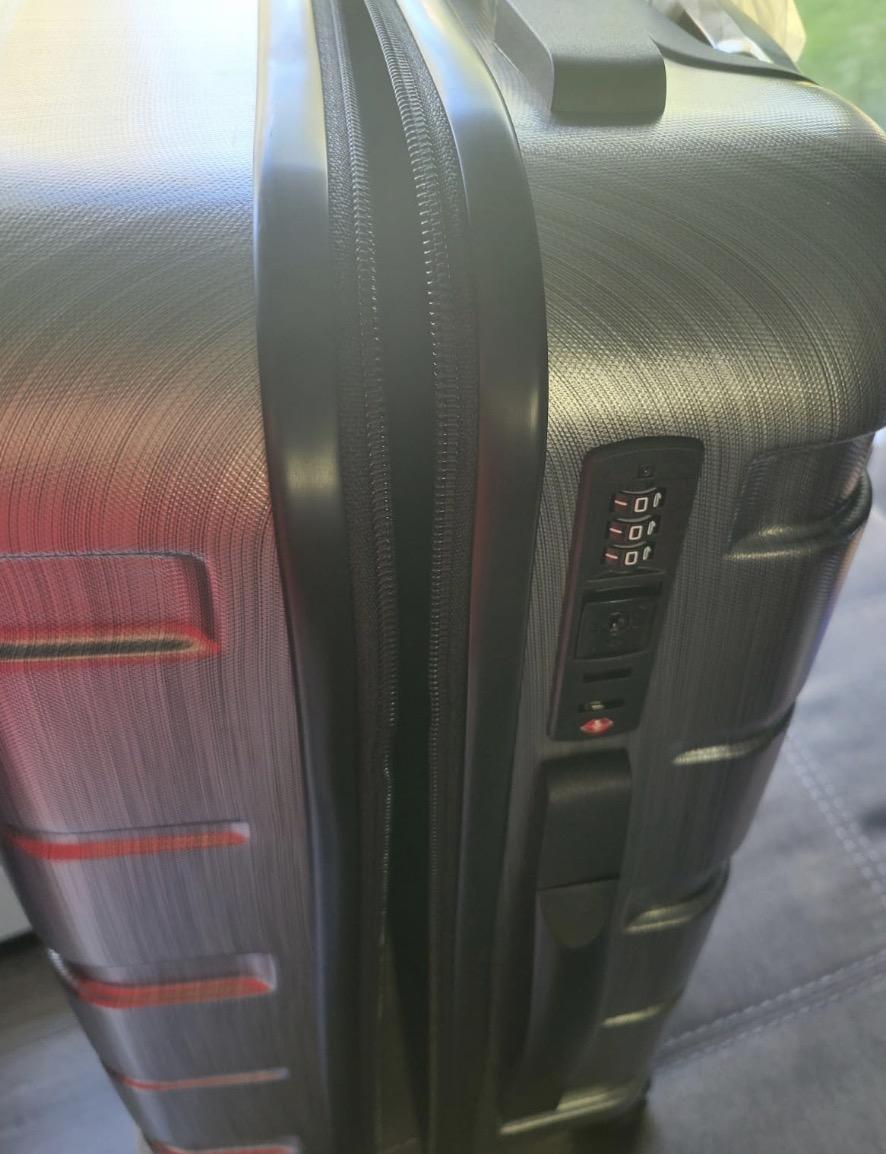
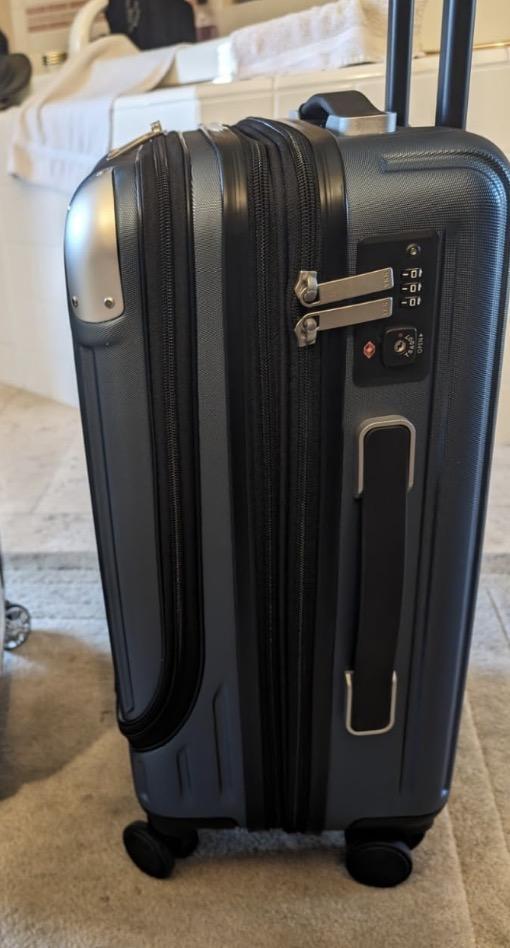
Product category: items_tea
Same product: no